Nancy Gertner

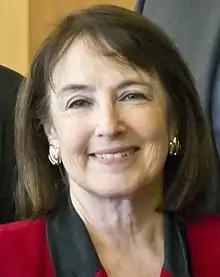
Gertner in 2012

Nancy Gertner (born May 22, 1946) is an American lawyer and jurist who was a United States district judge of the U.S. District Court for the District of Massachusetts from 1994 until retiring in 2011. She is now a professor of practice at Harvard Law School.